Gmina Brenna

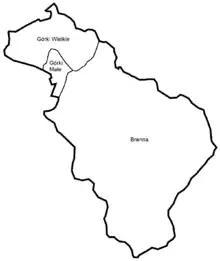
Division of the gmina

Gmina Brenna contains villages of Brenna, Górki Małe and Górki Wielkie.